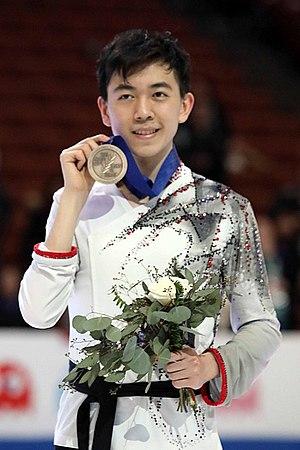
Vincent Zhou, né le 25 octobre 2000 à San José, est un patineur artistique américain.